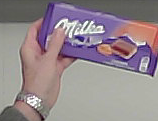
Product: milka_chocolate